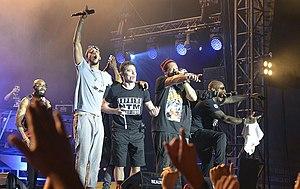
JoeStarr et Kool Shen avaient invité Zoxea, Bustaflex et Nathyboss à les rejoindre en 2019 à Beauregard
Le Festival Beauregard est un festival de musique annuel créé en 2009 et se déroulant dans le parc du château de Beauregard à Hérouville-Saint-Clair, dans l'agglomération caennaise.